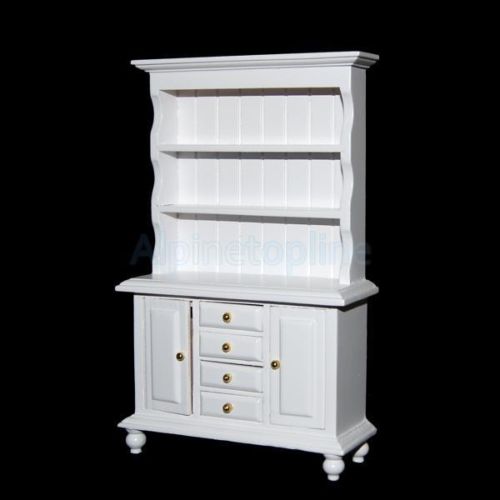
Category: cabinet